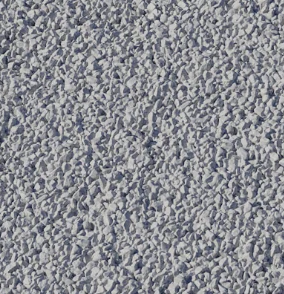
Surface type: gravel